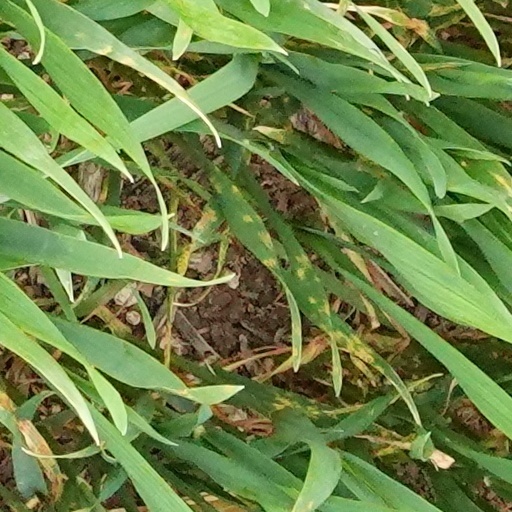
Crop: wheat